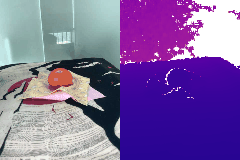
Label: tomato